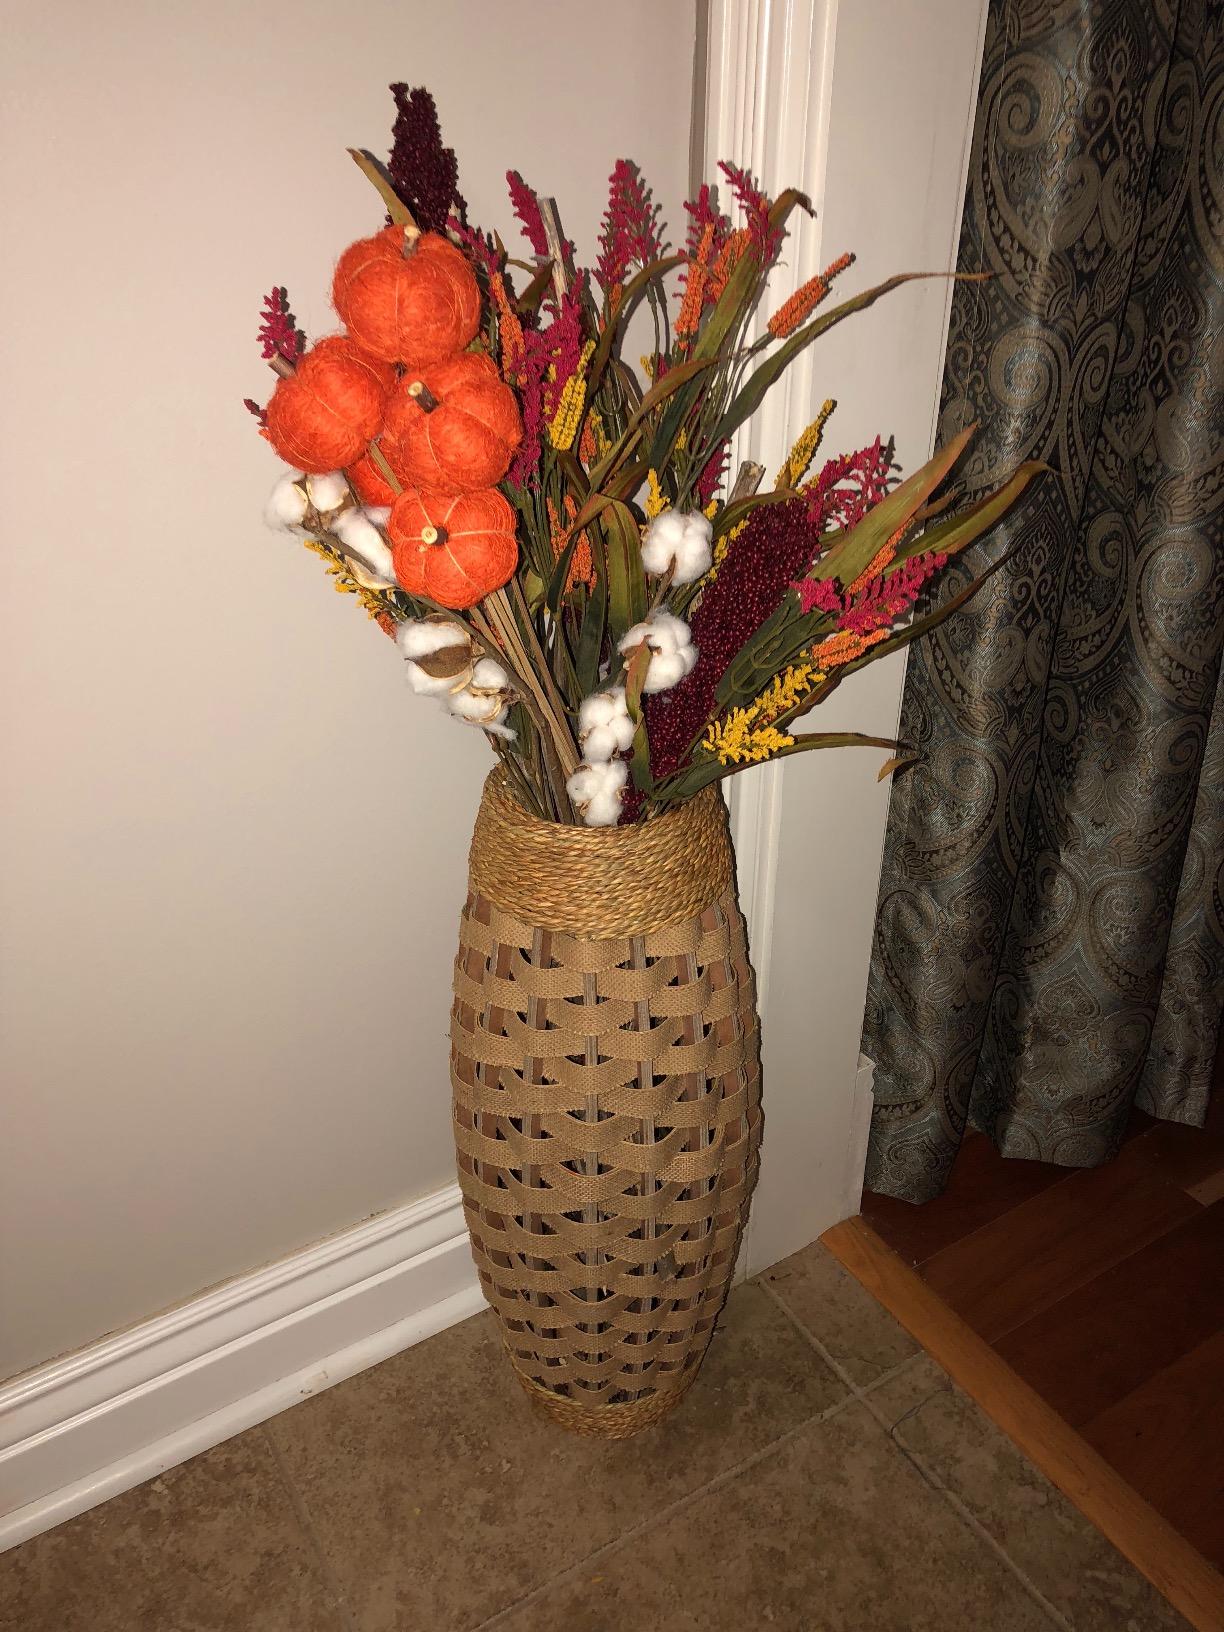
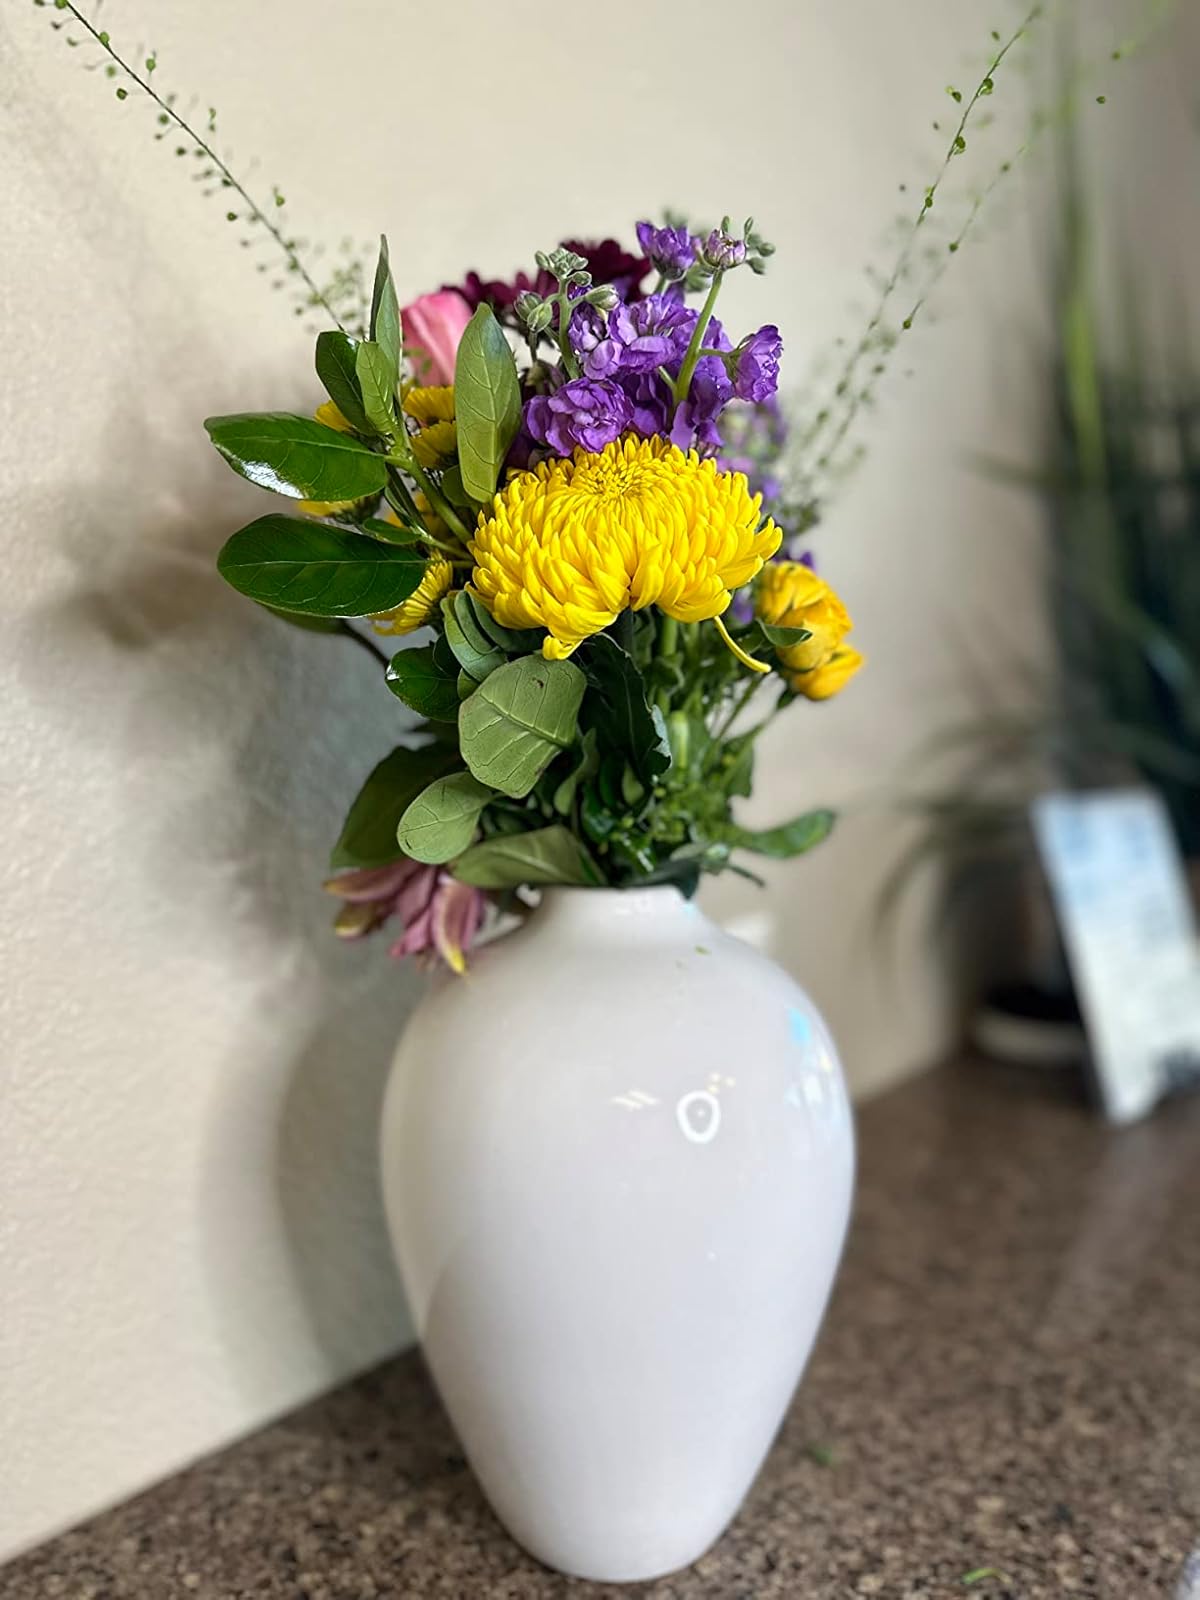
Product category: vase
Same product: no